Gianni Rivera

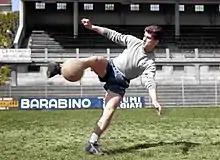
A young Rivera in training with Alessandria, late 1950s and early 1960s.

In the 1967–68 season, Nereo Rocco returned to the club and rebuilt the team's offence around Rivera; as a result, Milan managed a double, as the team won both the "Scudetto", and the Cup Winners' Cup final, with a 2–0 win over Hamburger SV in the latter tournament. Rivera scored 11 goals in Serie A as Milan won the league title with a nine-point advantage over runners-up Napoli; he also played for Italy that summer as they won the 1968 European Championship on home soil, earning praise from journalist Gianni Brera, who described him as the greatest Italian player post-World War II. Despite his performances and success throughout the season, Rivera missed out on the "Ballon d'Or" however, which was awarded to European Cup winner George Best, with Rivera finishing in ninth place in the final rankings. The next season saw Rivera and Milan emerge victorious in the European Cup, winning the final over Johan Cruyff's Ajax, a match which is regarded as one of Rivera's greatest, most dominant, and most virtuosic performances: playing in the number 10 role, Rivera captained Milan to a 4–1 victory at the Santiago Bernabeu stadium in Madrid, setting up two of Prati's three goals in the final. In addition to the European Cup that season, Rivera also won the Intercontinental Cup in a physical encounter against Estudiantes, scoring a goal in a 2–1 defeat in the second leg, after Milan had won the first leg 3–0; these successes finally earned him the "Ballon d'Or" in 1969, making him the first Italian-born player, and the second Italian player after Omar Sívori, to win the award.